KBMY

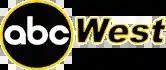
Former logo as "ABC West".

From the 1990s until 2007, KBMY and KMCY were known collectively as "ABC West". That year, the stations changed their monikers in favor of the station identities for their area. From 2002 until 2008, KBMY/KMCY was operated by Prime Cities Broadcasting, owner of western North Dakota's Fox affiliate, KNDX/KXND, in a local marketing agreement. The LMA allowed KBMY/KMCY to share the facilities, staff, and some equipment of KNDX/KXND.